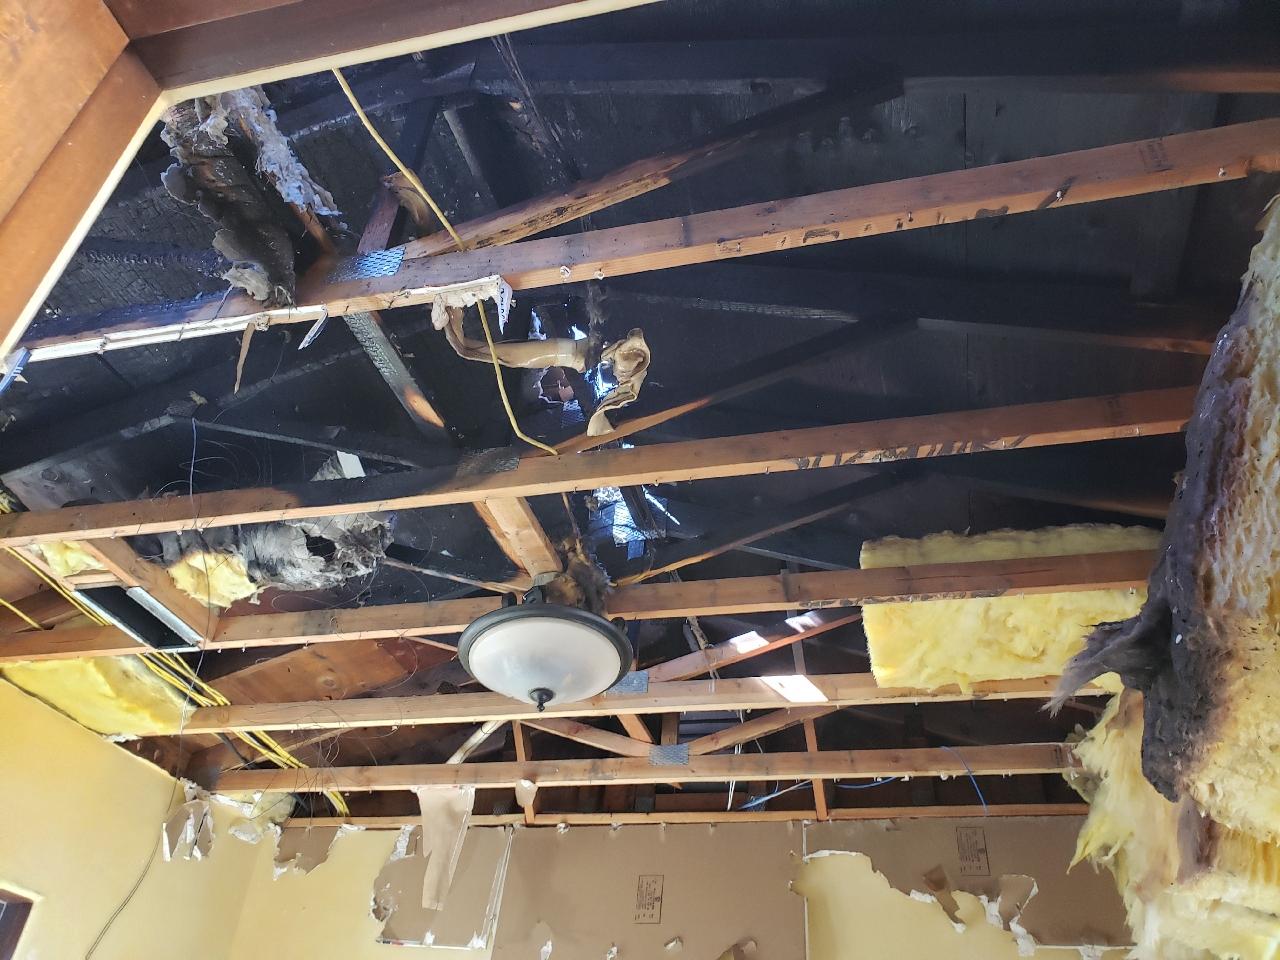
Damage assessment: major